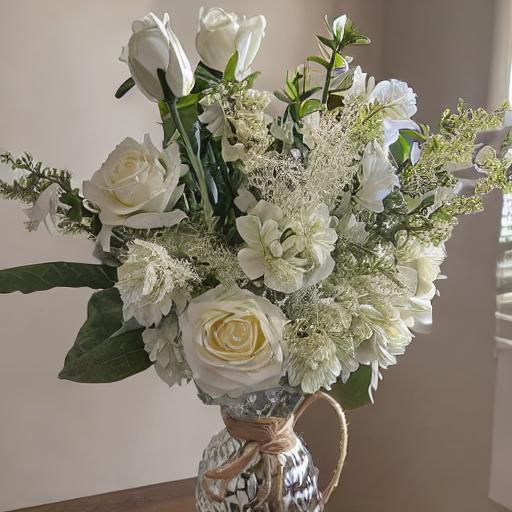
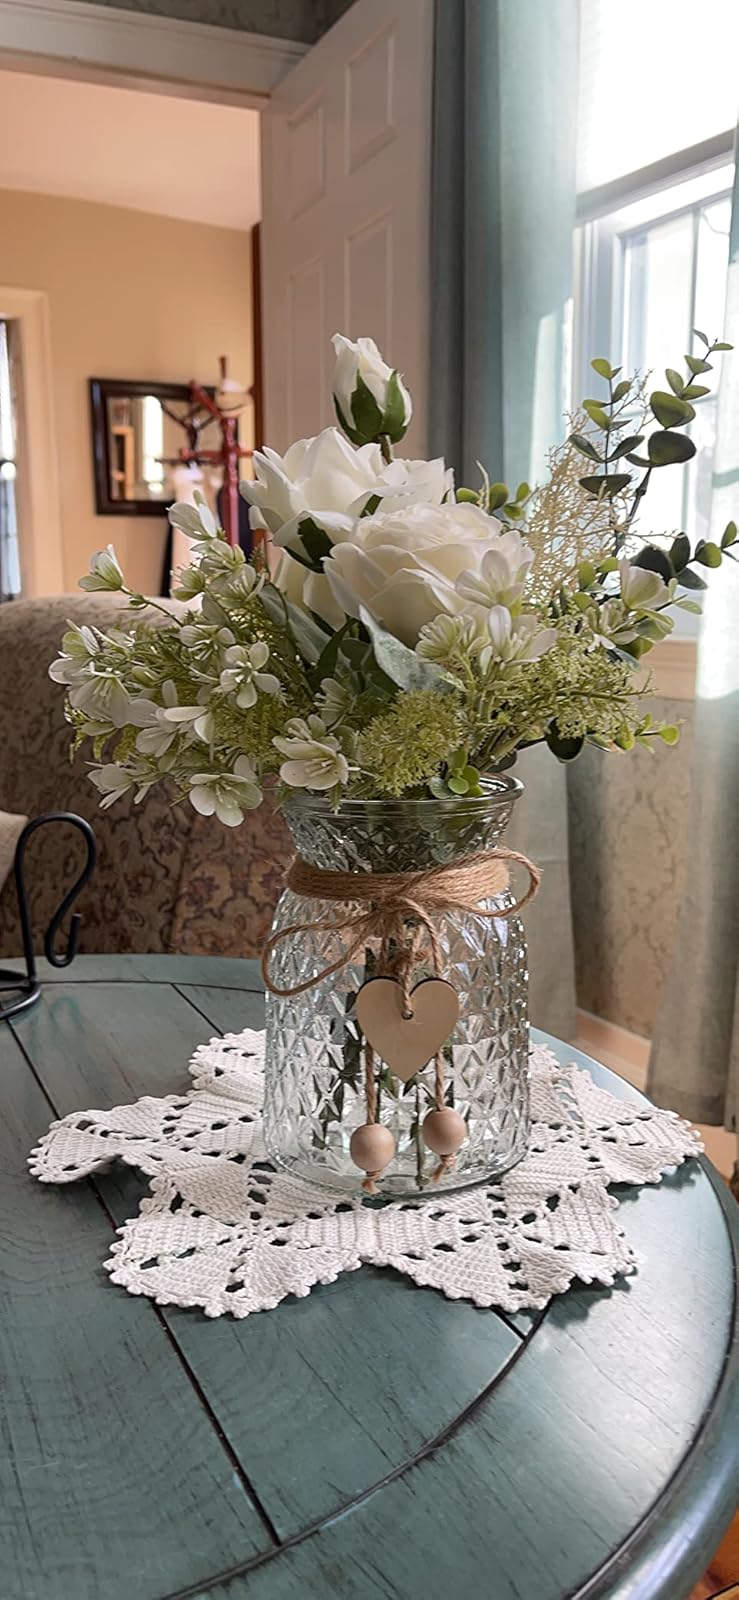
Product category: vase
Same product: no